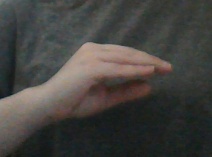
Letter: jeem